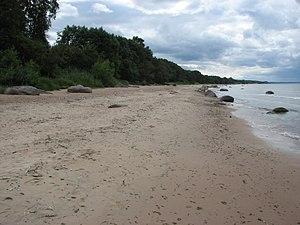
Aa est un village de la commune de Lüganuse du comté de Viru-Est en Estonie.